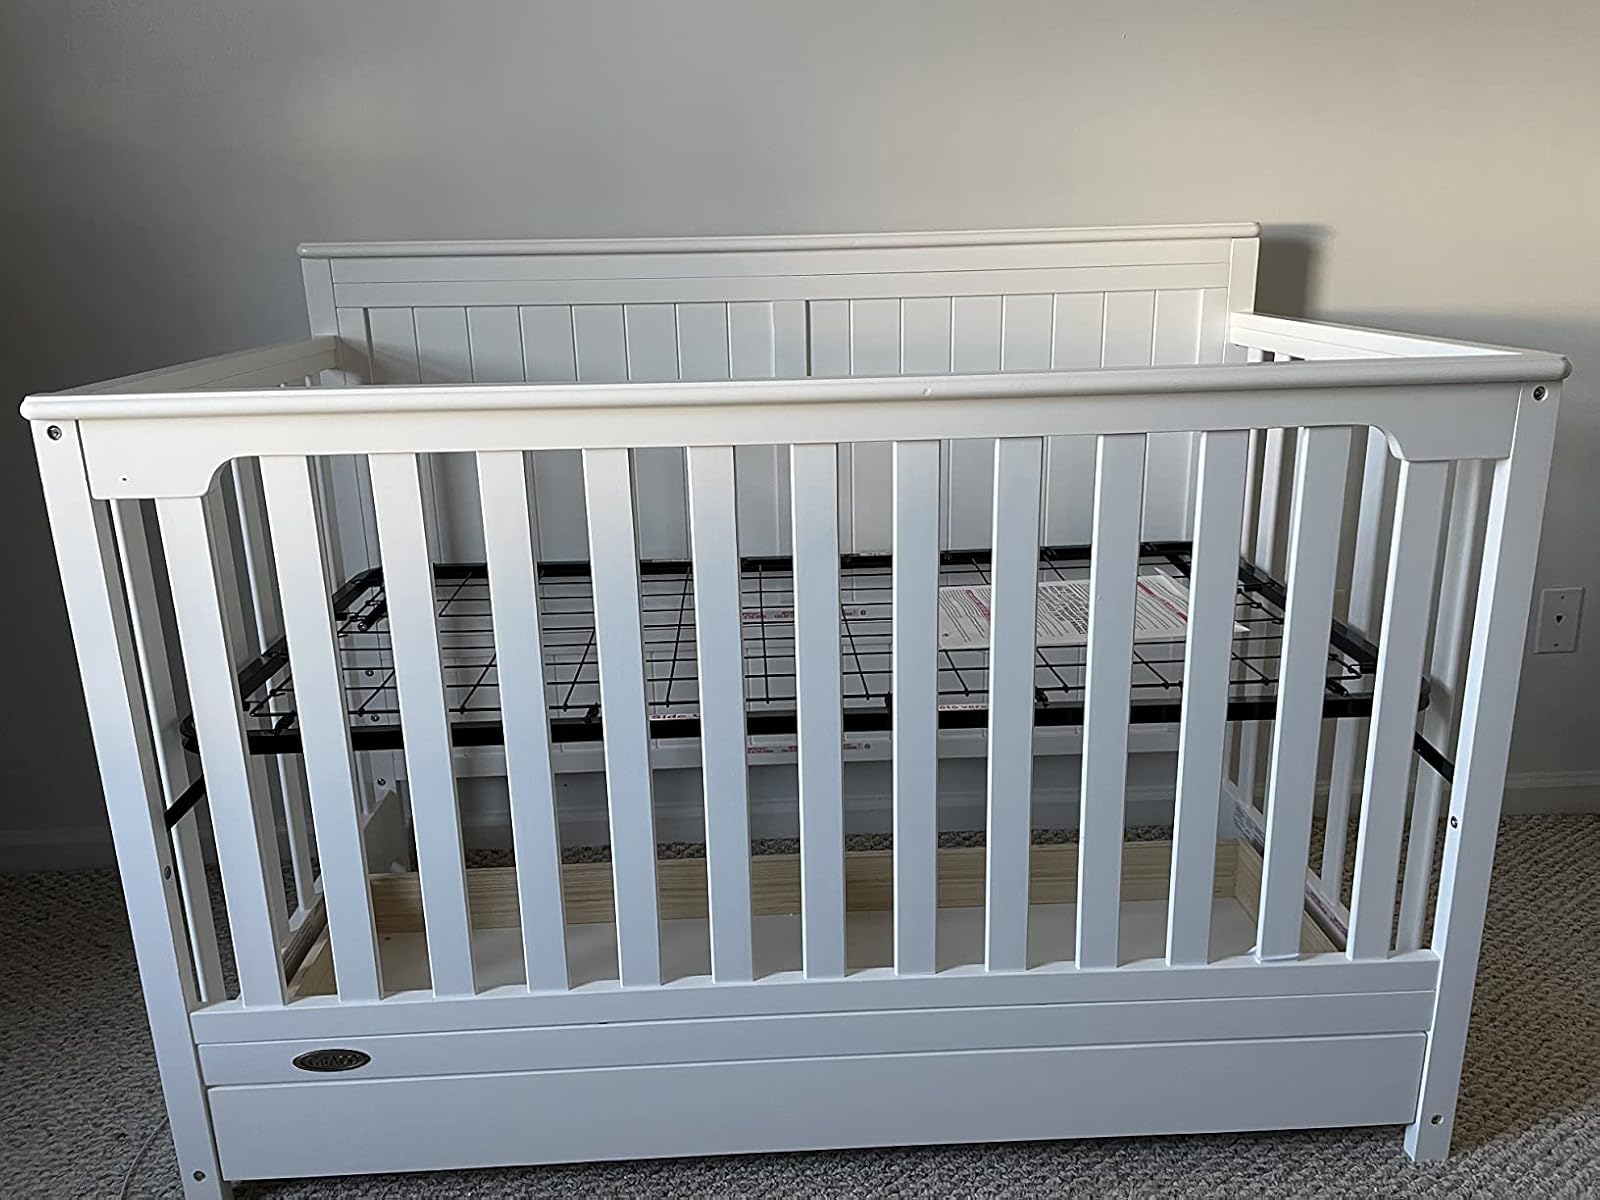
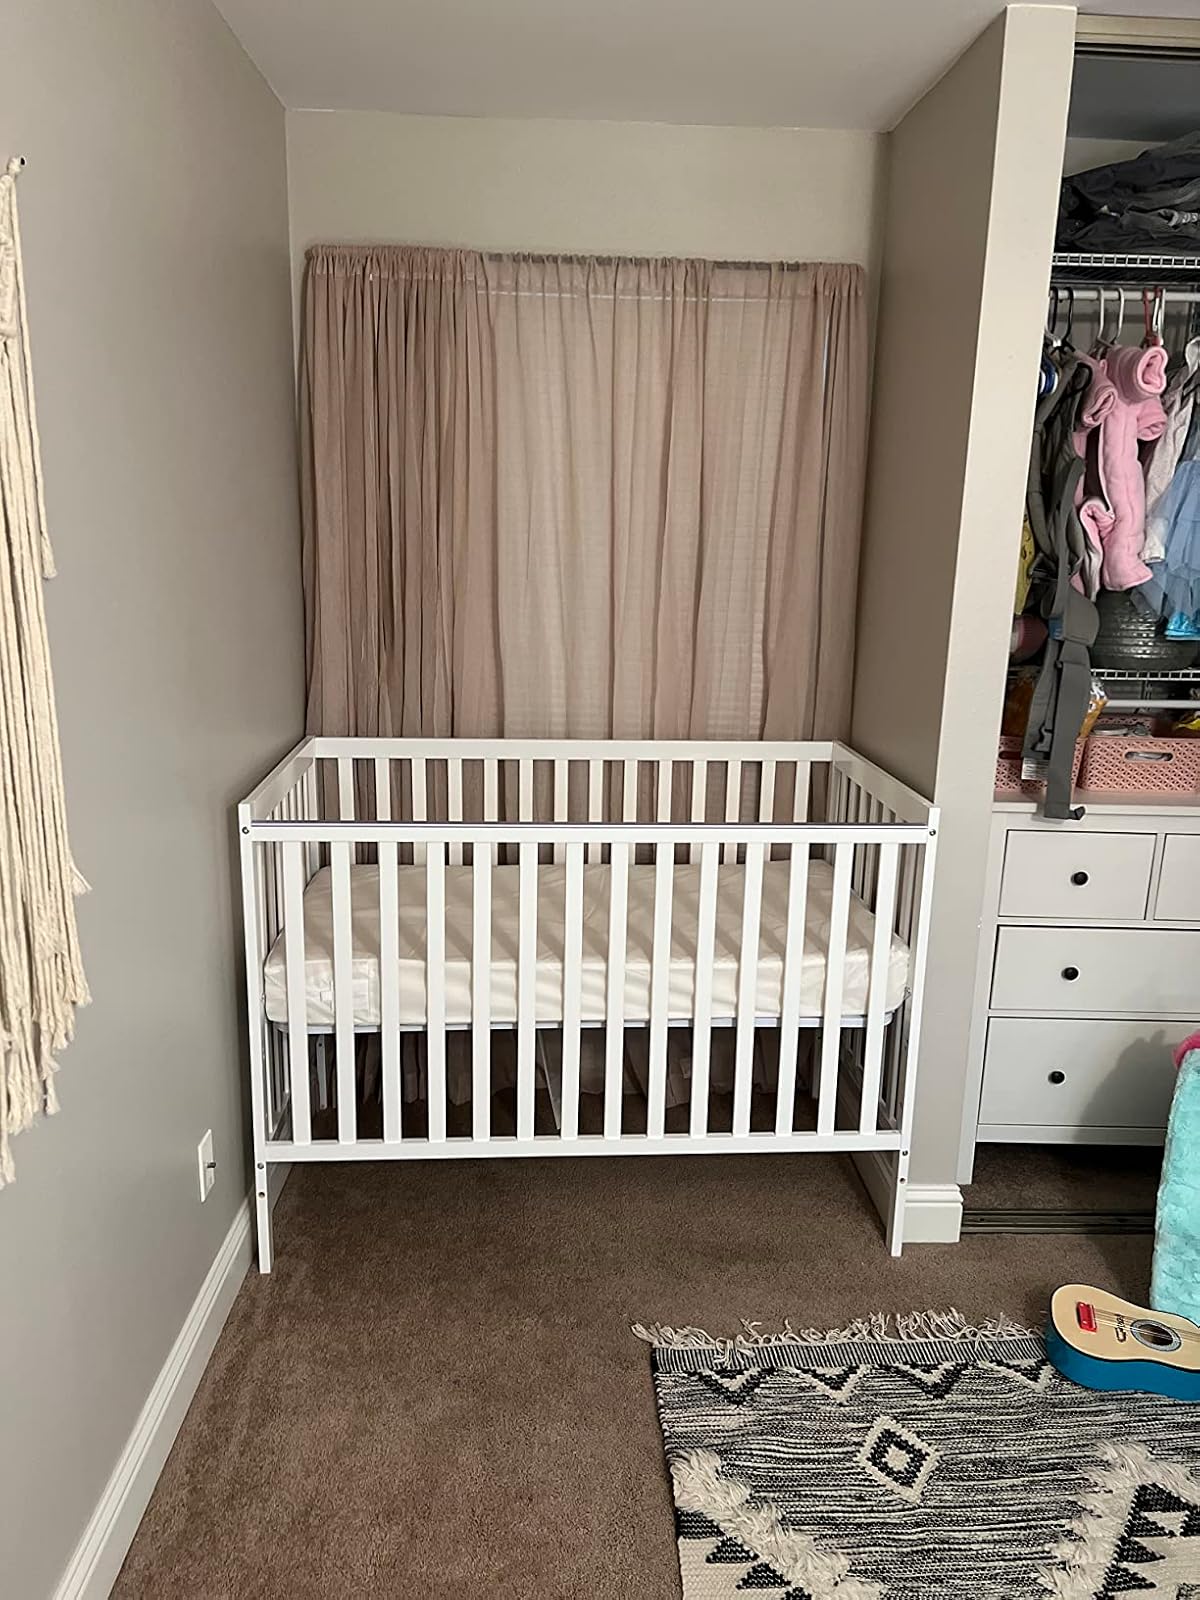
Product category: products_crib
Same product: no